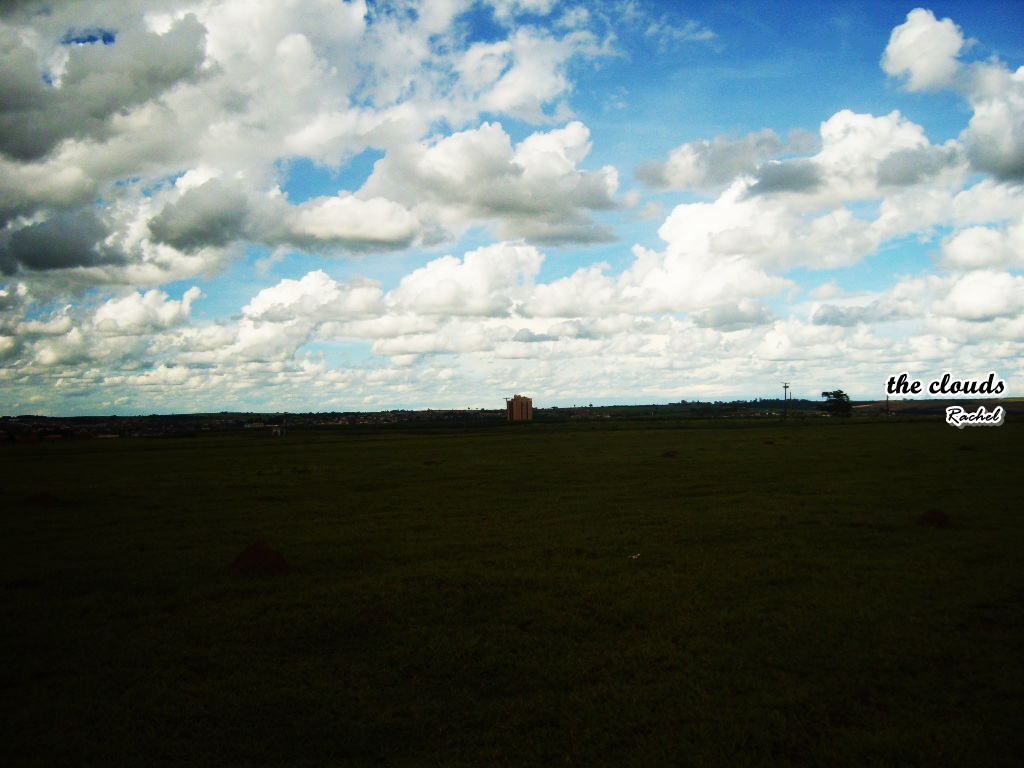
Fire: no
Smoke: no